Beylikdüzü (Metrobus)

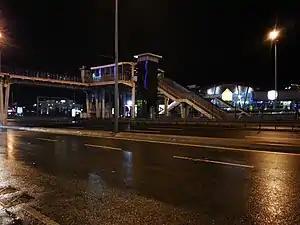

Beylikdüzü is a station on the Istanbul Metrobus Bus rapid transit line. It is located on the D.100 state highway, with entrances/exits on both sides of the road.